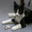
Label: cat